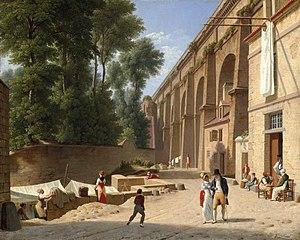
Les aqueducs d'Arcueil et de Cachan sont un ensemble d'aqueducs à la limite d'Arcueil et de Cachan dans le Val-de-Marne qui traverse, à l'endroit d'un éperon, la vallée de la Bièvre. Ces aqueducs transportent les eaux de trois rivières : la Vanne, le Loing et le Lunain, rivières du bassin de la Seine et parcourant chacune entre 60 et 160km en Bourgogne, Champagne et Gâtinais. C'est ainsi que se superposent pas moins de trois ponts-aqueducs dont deux fonctionnent toujours et amènent à la capitale 145 000 m³ d'eau par jour.